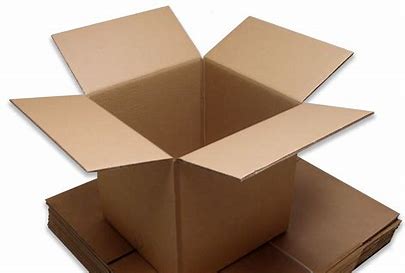
Waste category: paper